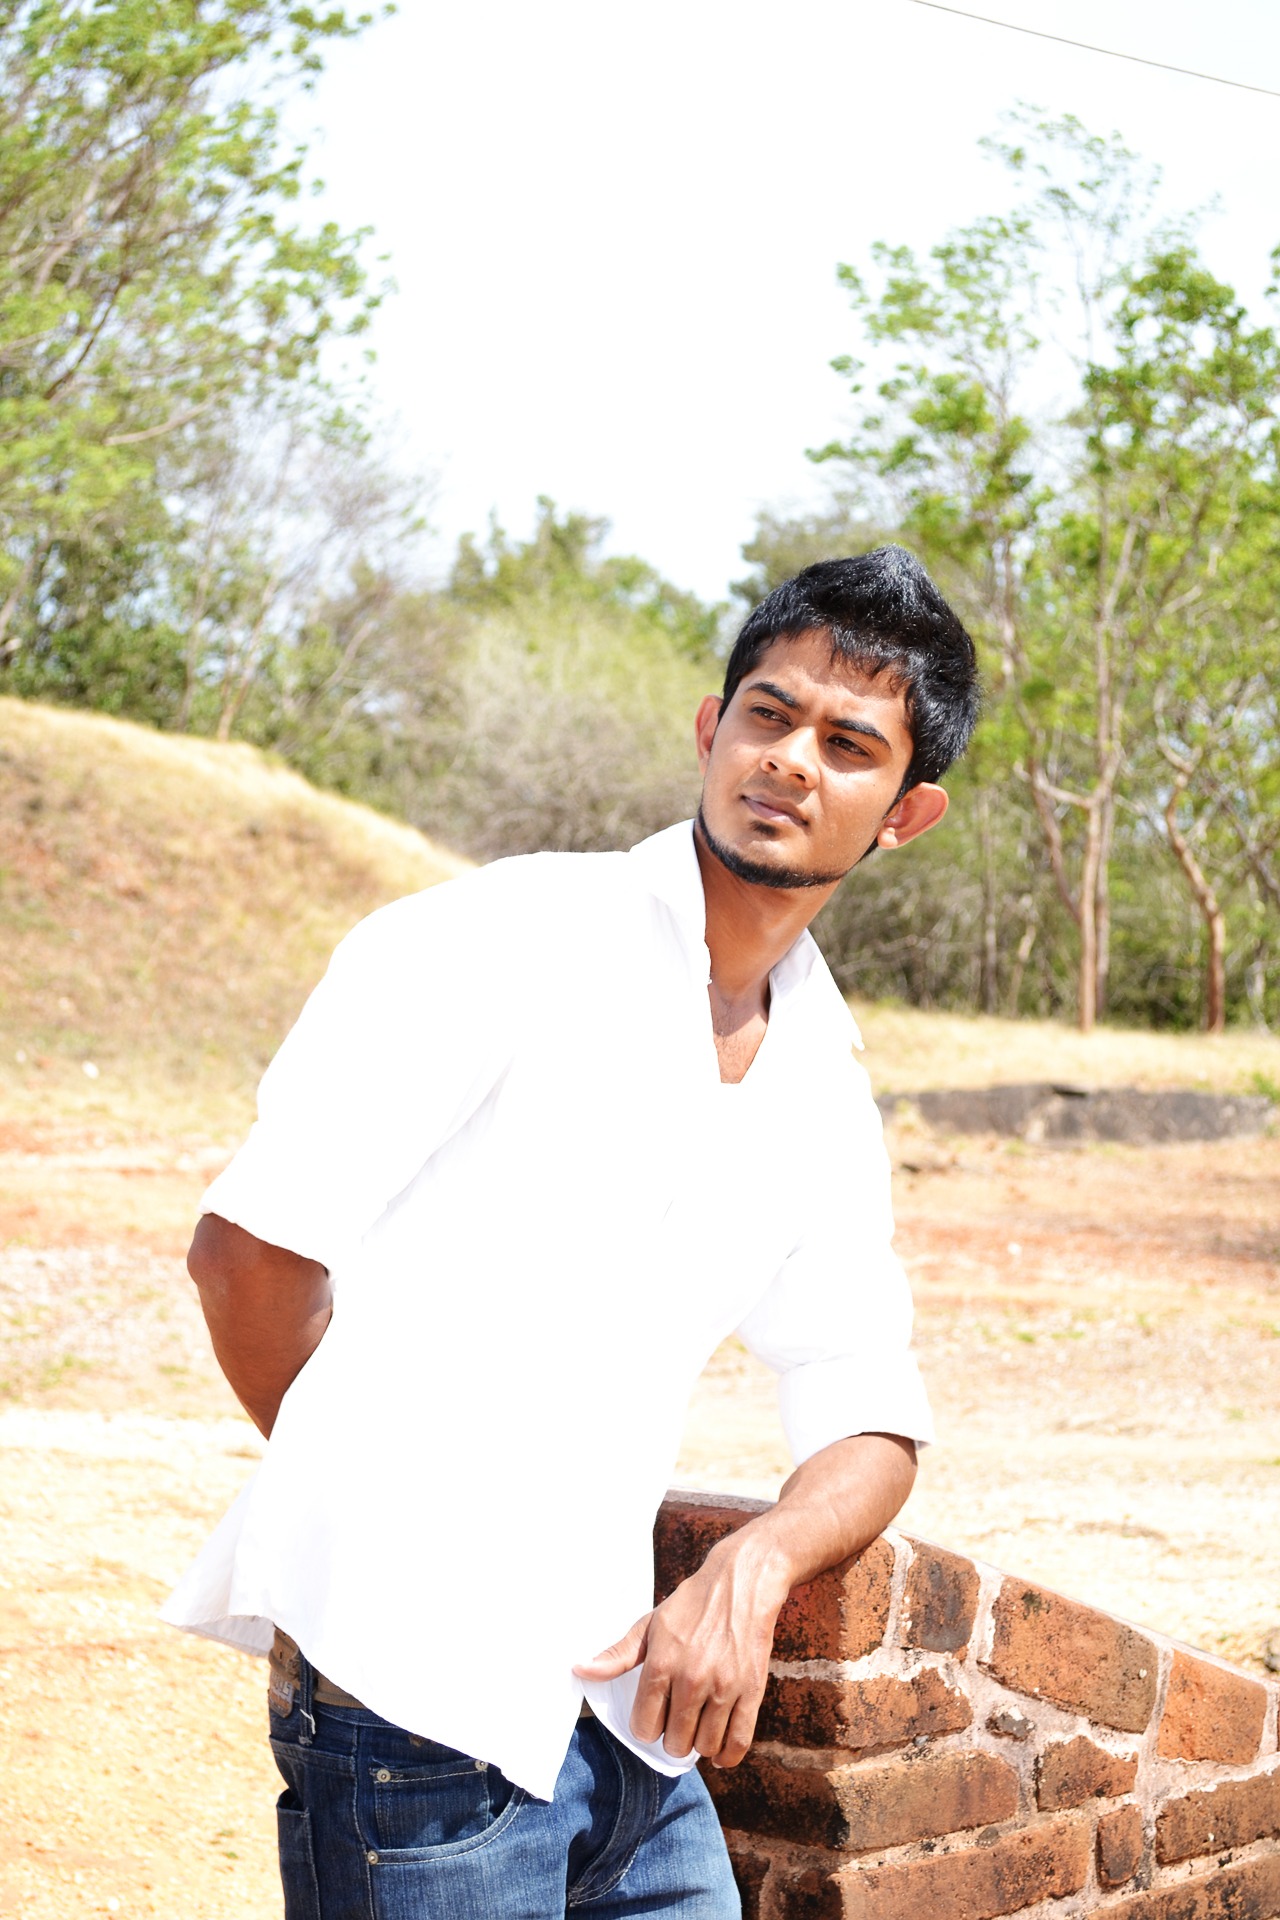
man, person, light, white, sunlight, boy, male, dry, young, sitting, senior citizen, hot, pose, sri lanka, ceylon, harsh, sri lankan, human positions, mawanella, polonnaruwa